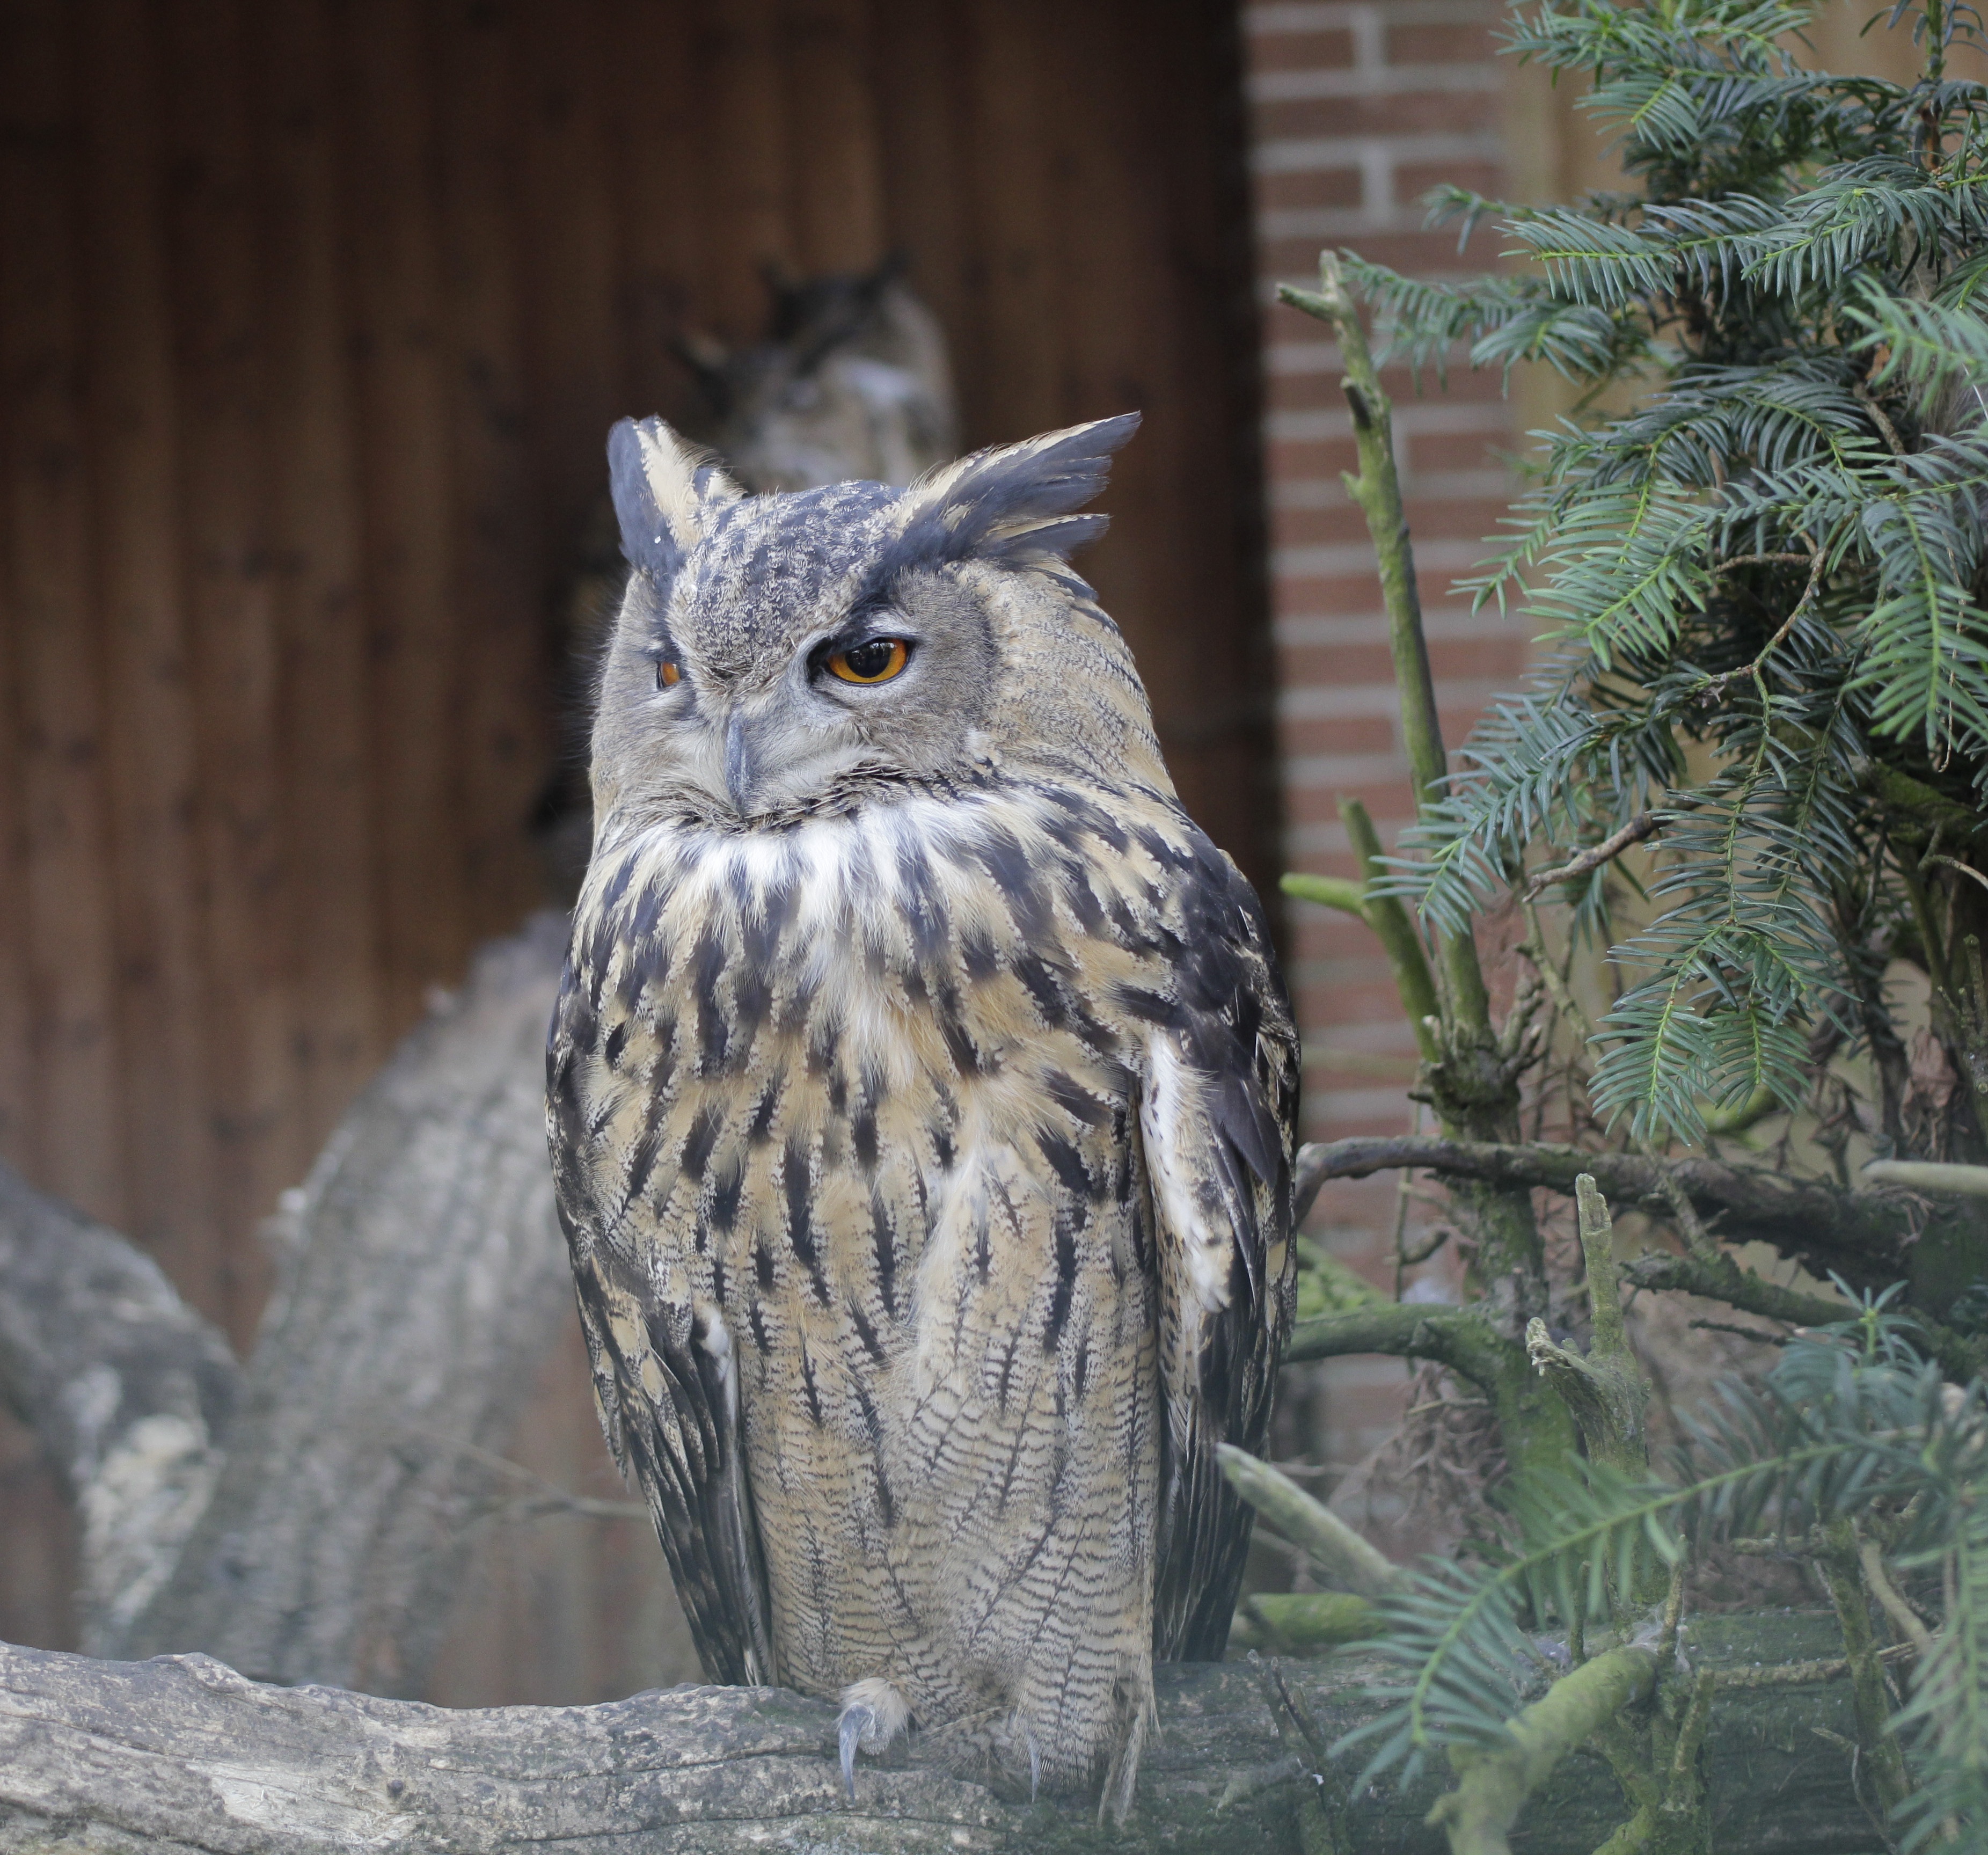
forest, bird, animal, wildlife, beak, owl, feather, fauna, raptor, bird of prey, vertebrate, bill, nocturnal, eagle owl, eurasian eagle european owl